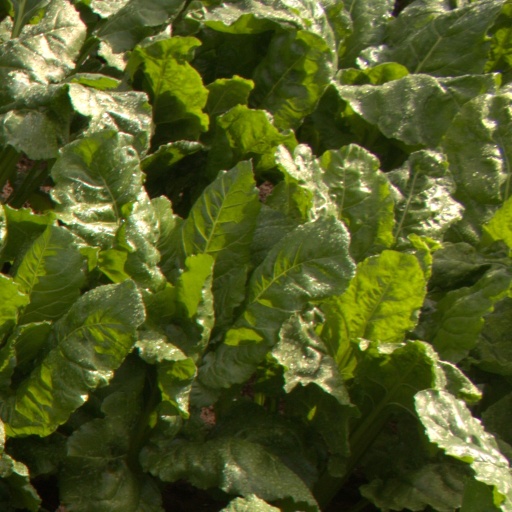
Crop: sugar beet